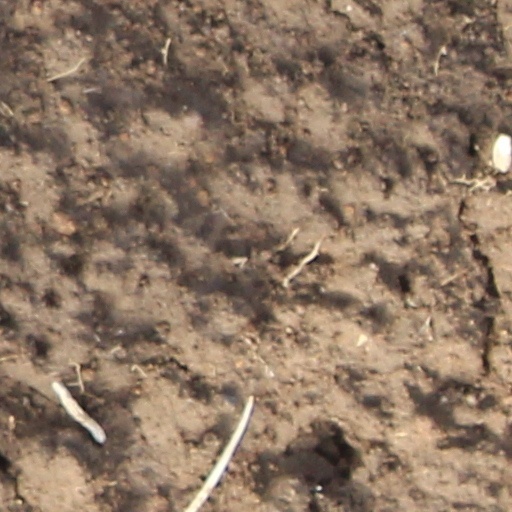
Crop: wheat